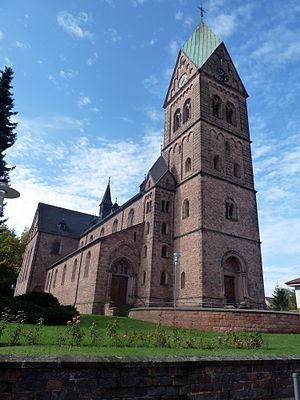
Ramstein-Miesenbach est une ville de Rhénanie-Palatinat, en Allemagne, connue pour héberger la Ramstein Air Base, une base aérienne de l'USAF qui accueille aussi l'état-major « air » de l'OTAN en Europe. Sa population est évaluée à 7 565 habitants au 31 décembre 2014.